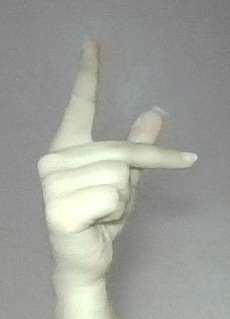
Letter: dha